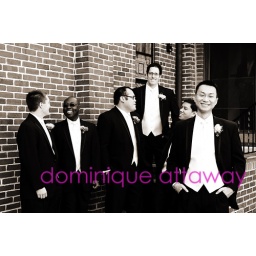
grrom and groomsmen in black and white